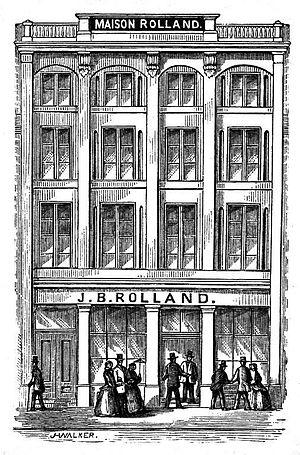
Gravure, J. B. Rolland, John Henry Walker (1831-1899), 1850-1885, Encre sur papier - Gravure sur bois - 10.6 x 8 cm
Jean-Baptiste Rolland était un imprimeur canadien, un libraire, un homme d'affaires et un politicien.